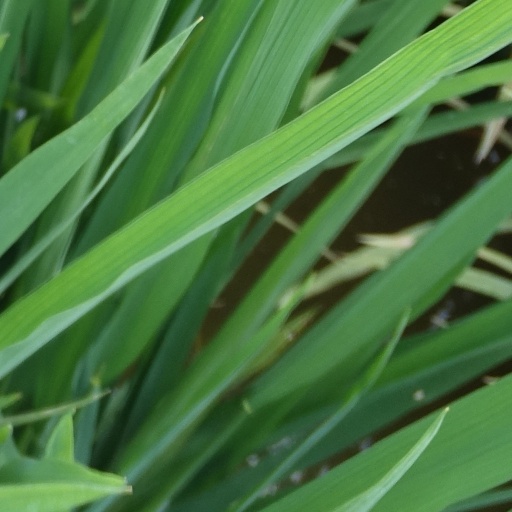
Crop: rice